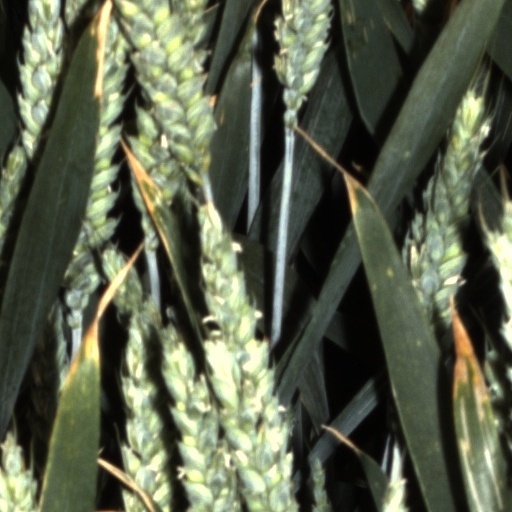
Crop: wheat